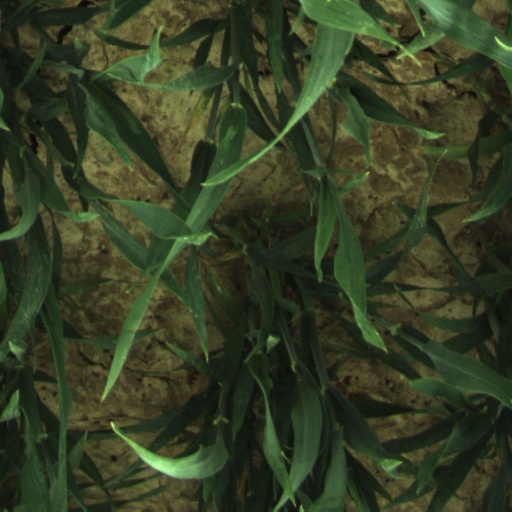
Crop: wheat